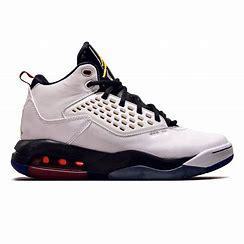
Brand: Jordan
Model: Maxin 200